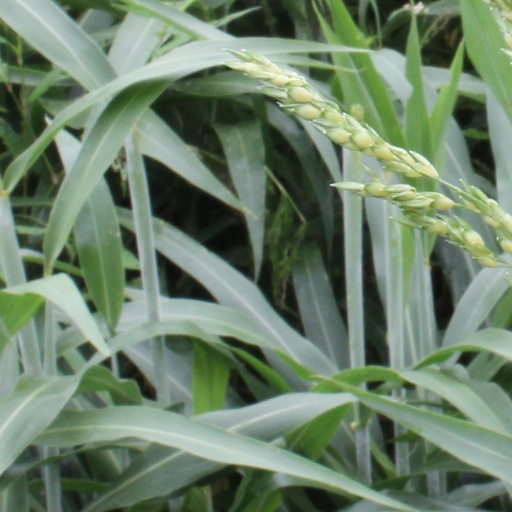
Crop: sorghum